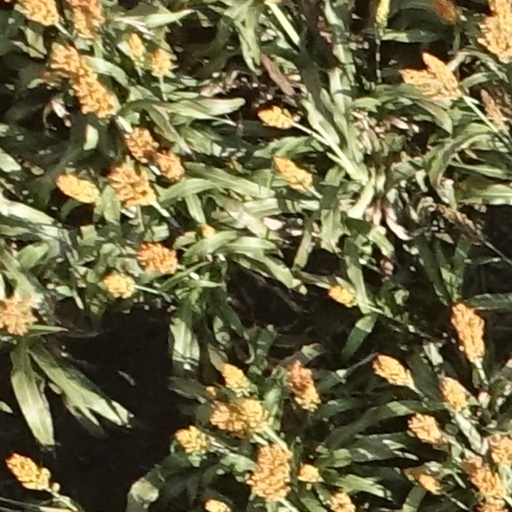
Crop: sorghum